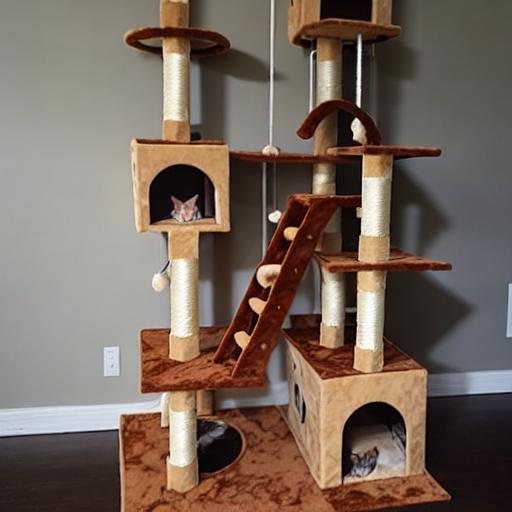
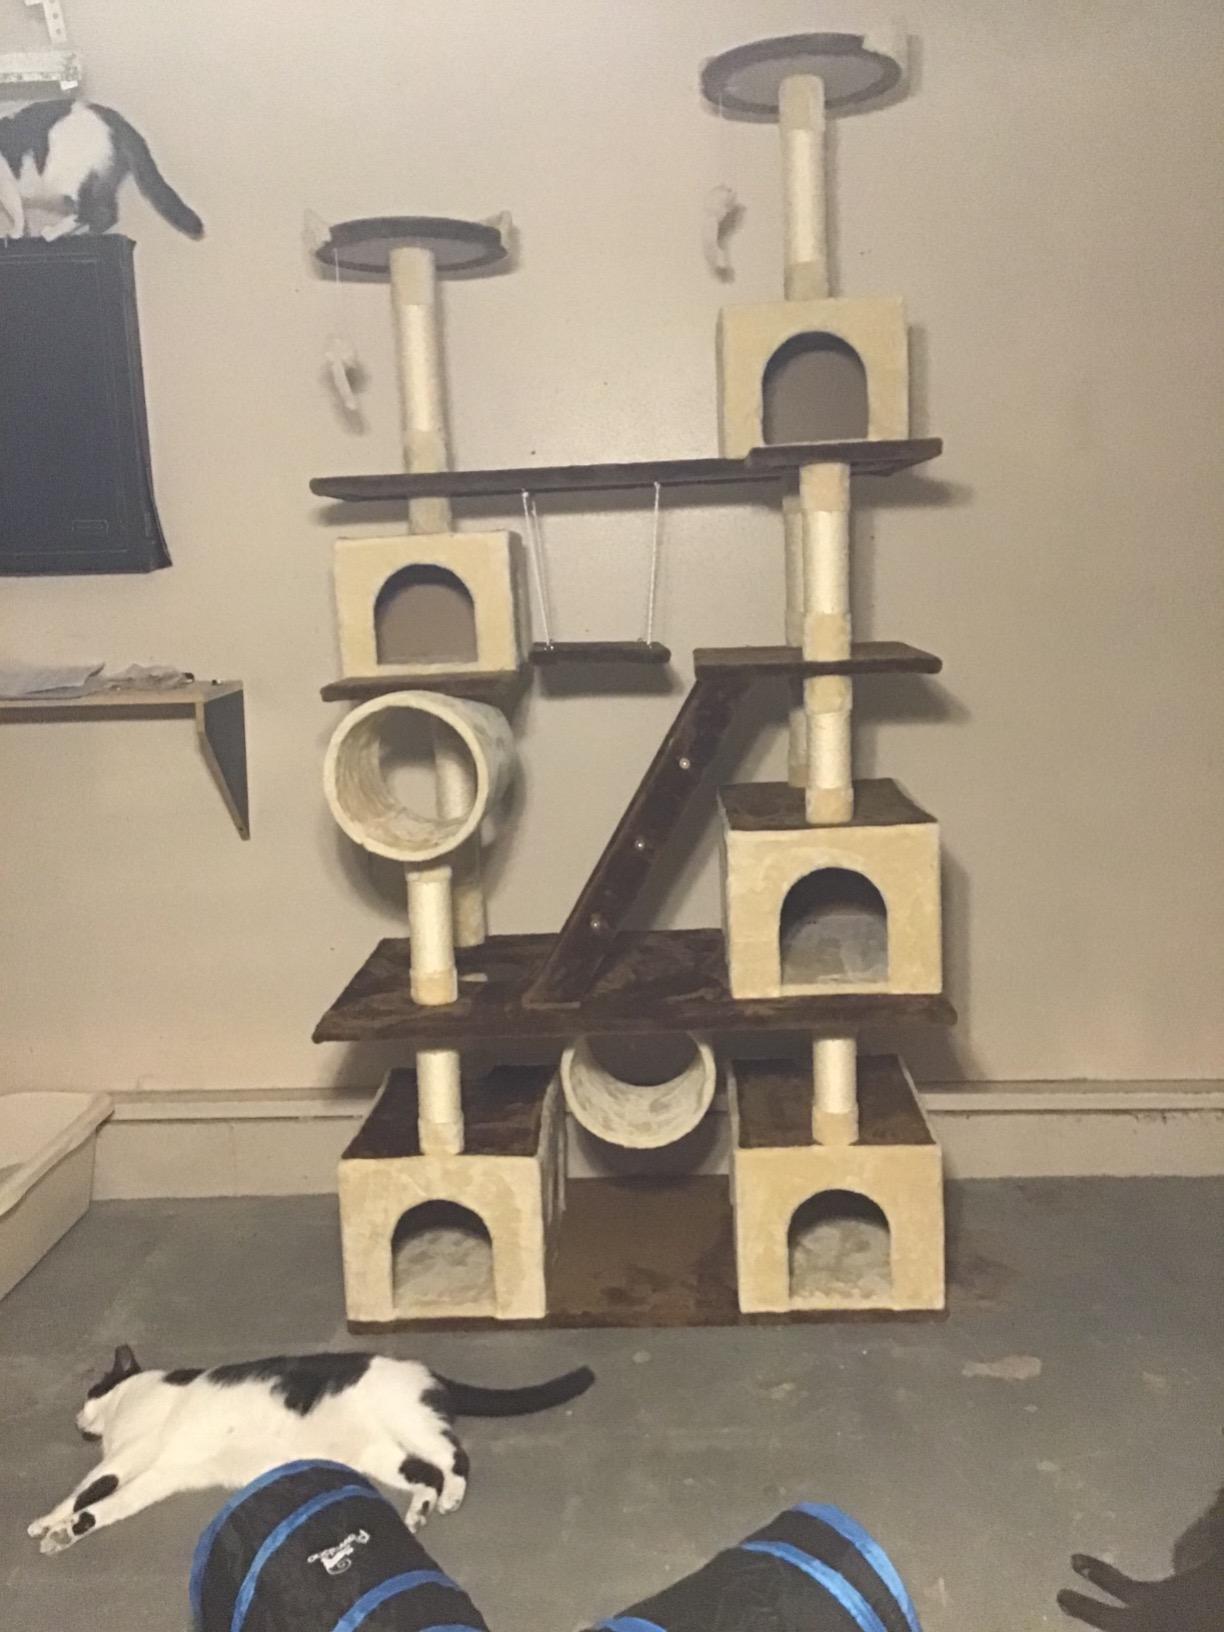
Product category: items_cat tree
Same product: no